COVID-19 pandemic

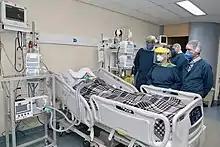
A critically ill patient receiving invasive ventilation in the intensive care unit of the Heart Institute, University of São Paulo in July 2020. Due to a shortage of mechanical ventilators, a bridge ventilator is being used to automatically actuate a bag valve mask

For the first two years of the pandemic, no specific and effective treatment or cure was available. In 2021, the European Medicines Agency's (EMA) Committee for Medicinal Products for Human Use (CHMP) approved the oral antiviral protease inhibitor, Paxlovid (nirmatrelvir plus the HIV antiviral ritonavir), to treat adult patients. FDA later gave it an EUA.